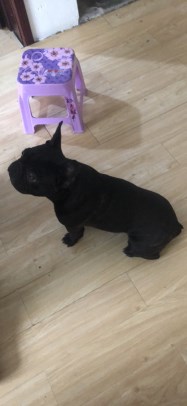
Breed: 1121-n000002-French_bulldog